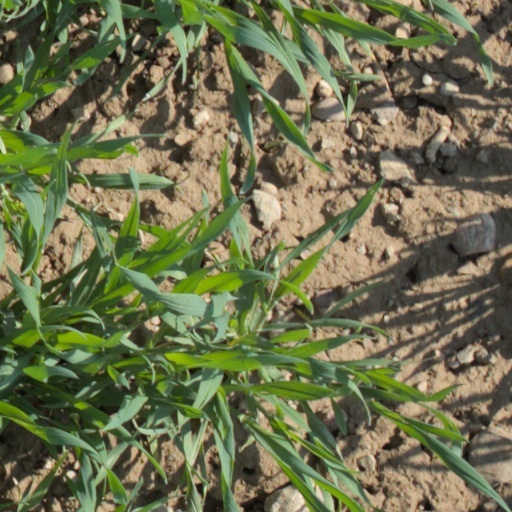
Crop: wheat